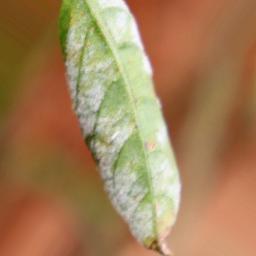
Label: powdery mildew